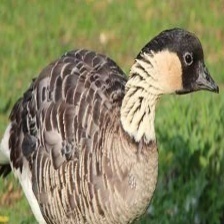
Species: HAWAIIAN GOOSE
Scientific name: BRANTA SANDVICENSIS
ImageNet parent category: goose